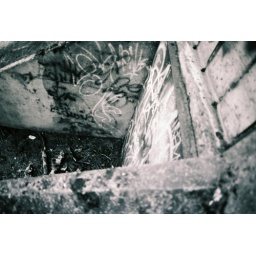
Film, 35mm. this was in the mountains when you passed over the San Fransisco bridge hidden through a tunnel.